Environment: real
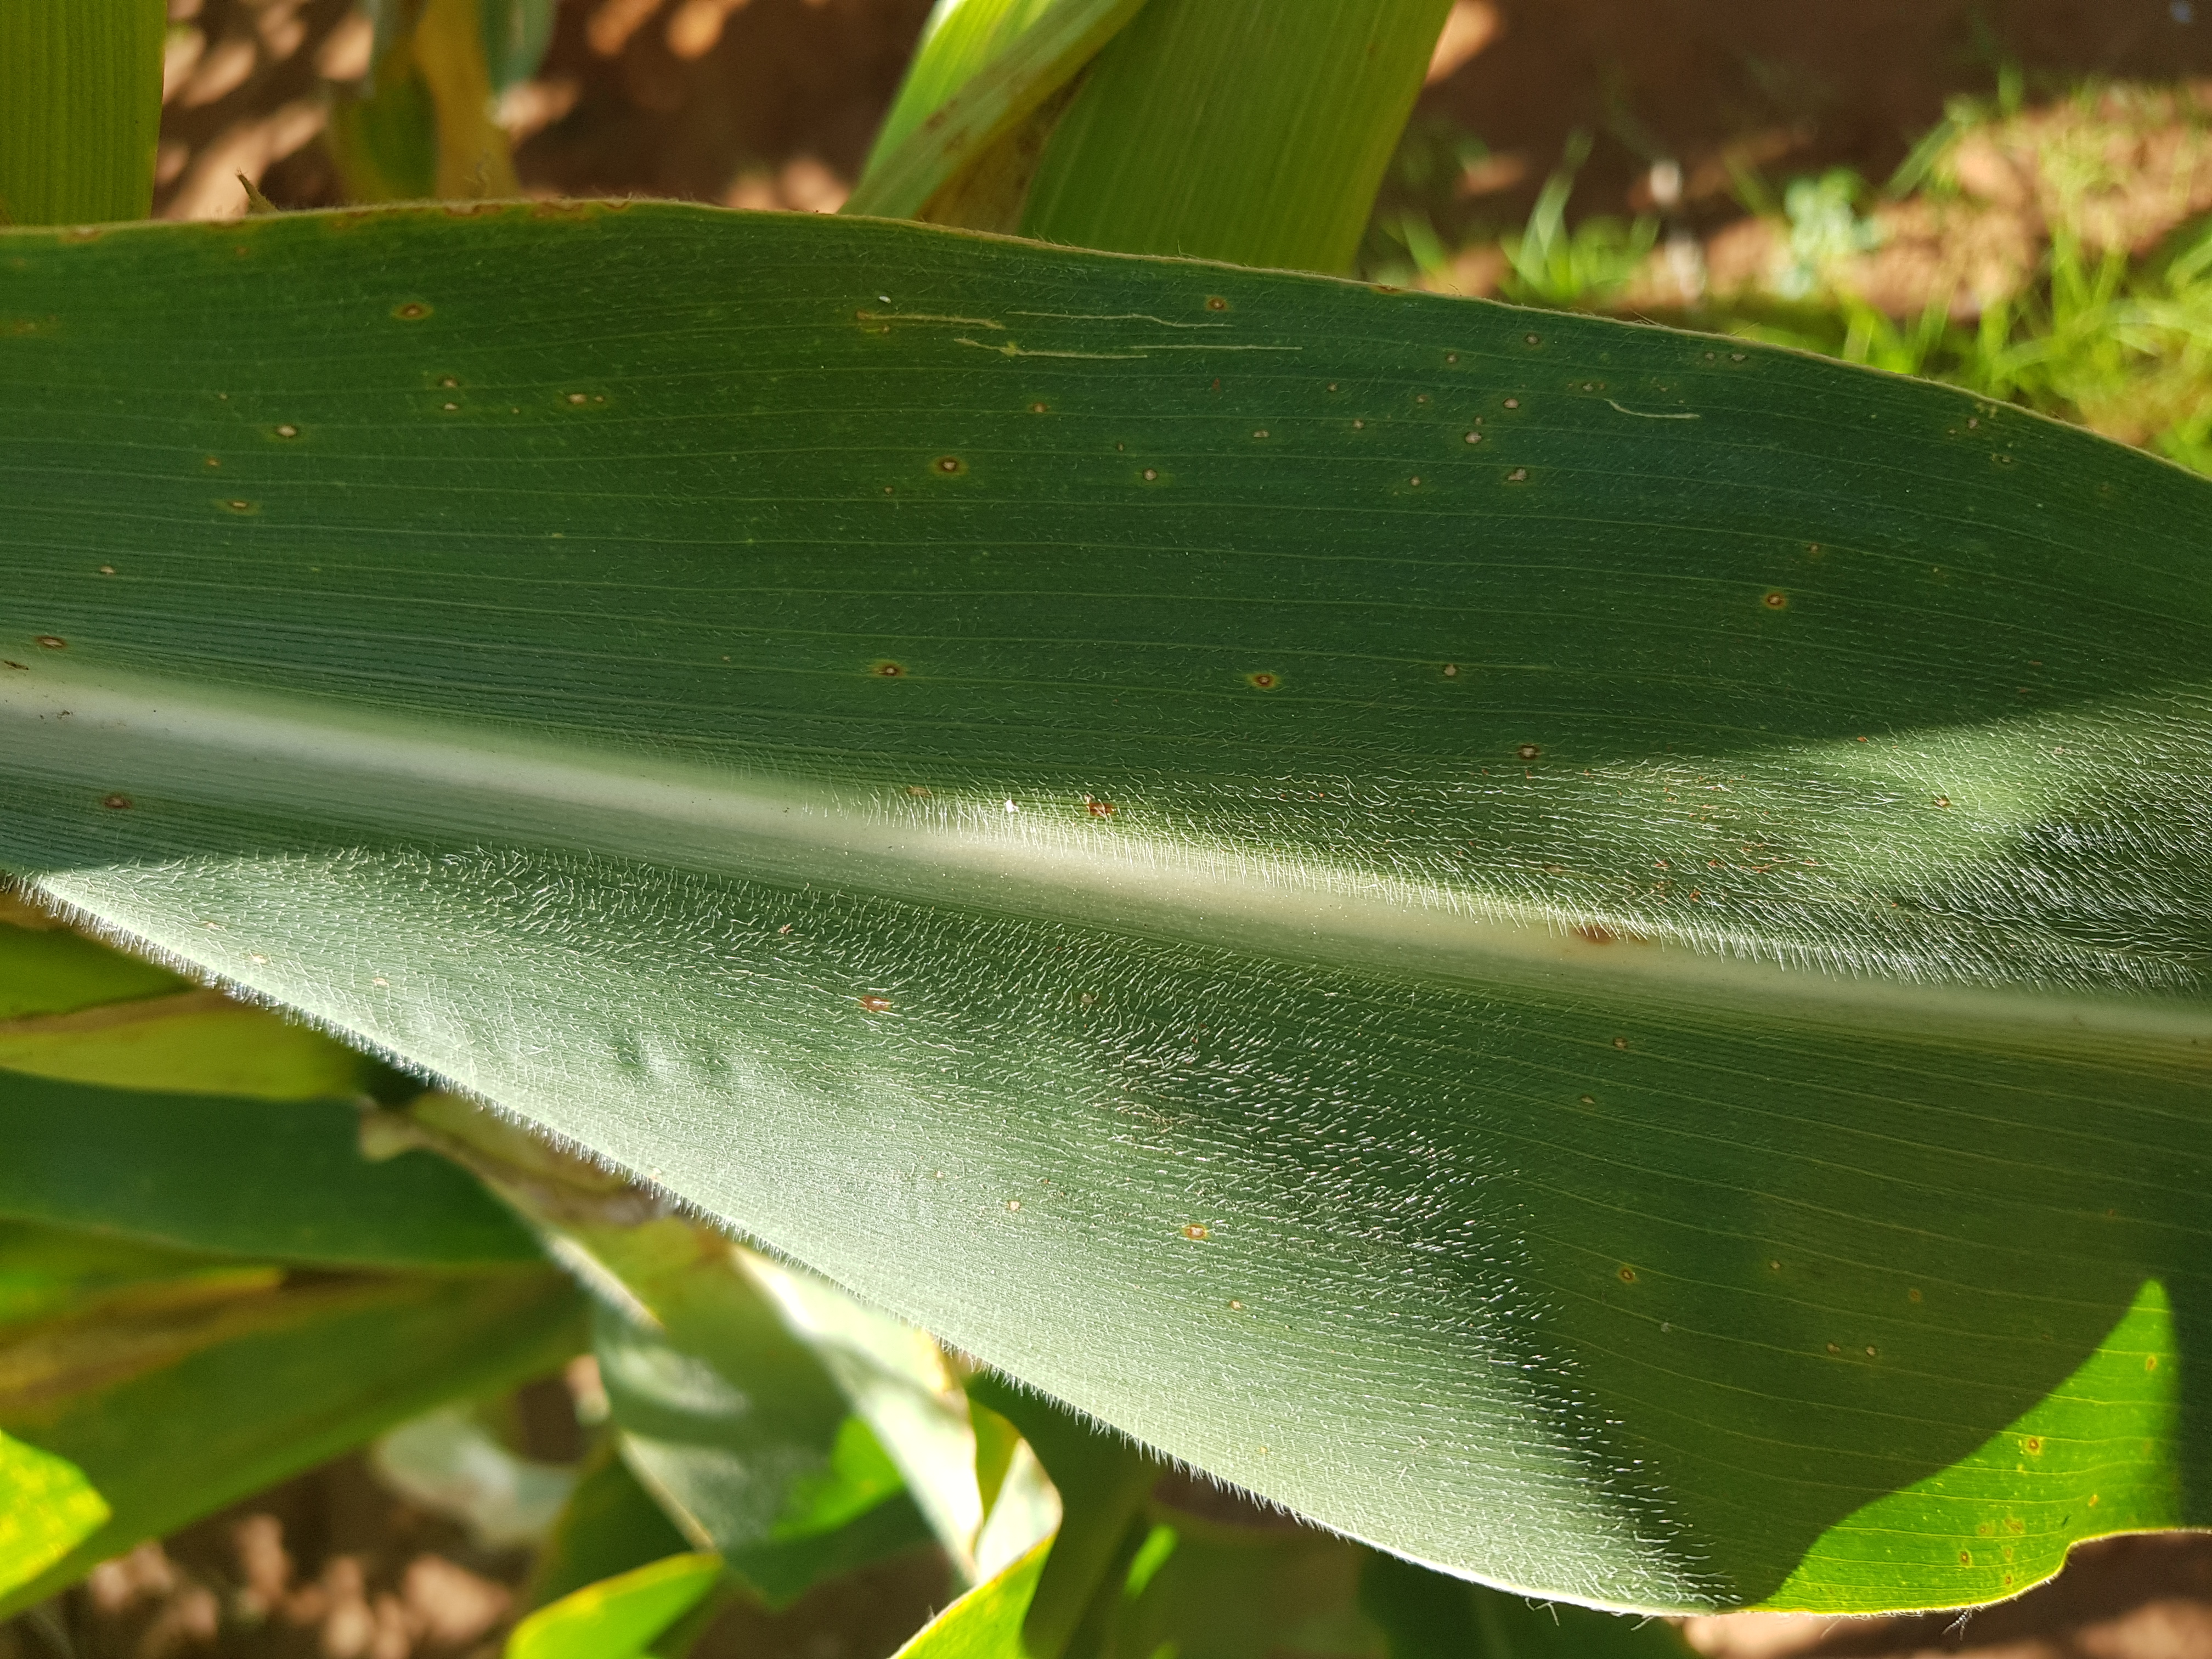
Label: gray_leaf_spot